Jean-Patrick Courtois

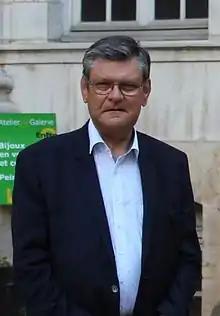
Jean Patrick Courtois

Jean-Patrick Courtois (born 20 May 1951 in Lyon) is a member of the Senate of France. He represents the Saône-et-Loire department, and is a member of the Union for a Popular Movement.